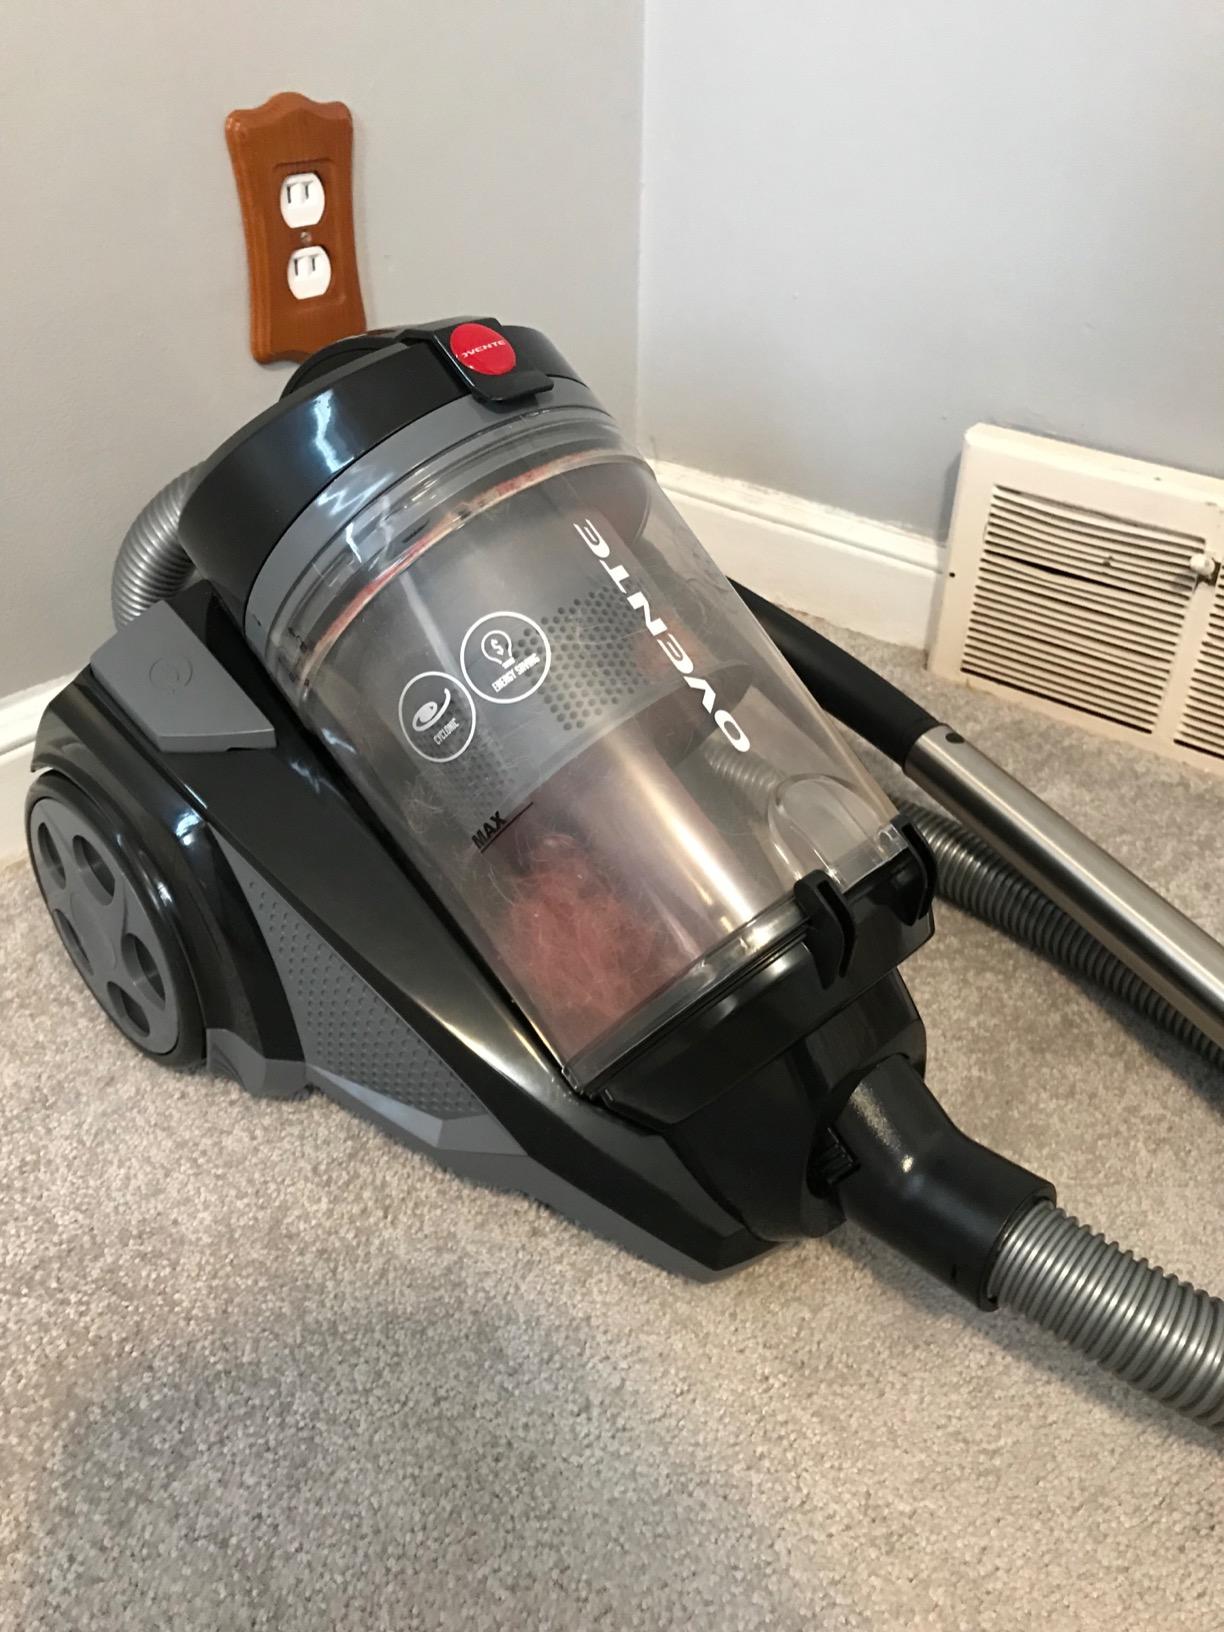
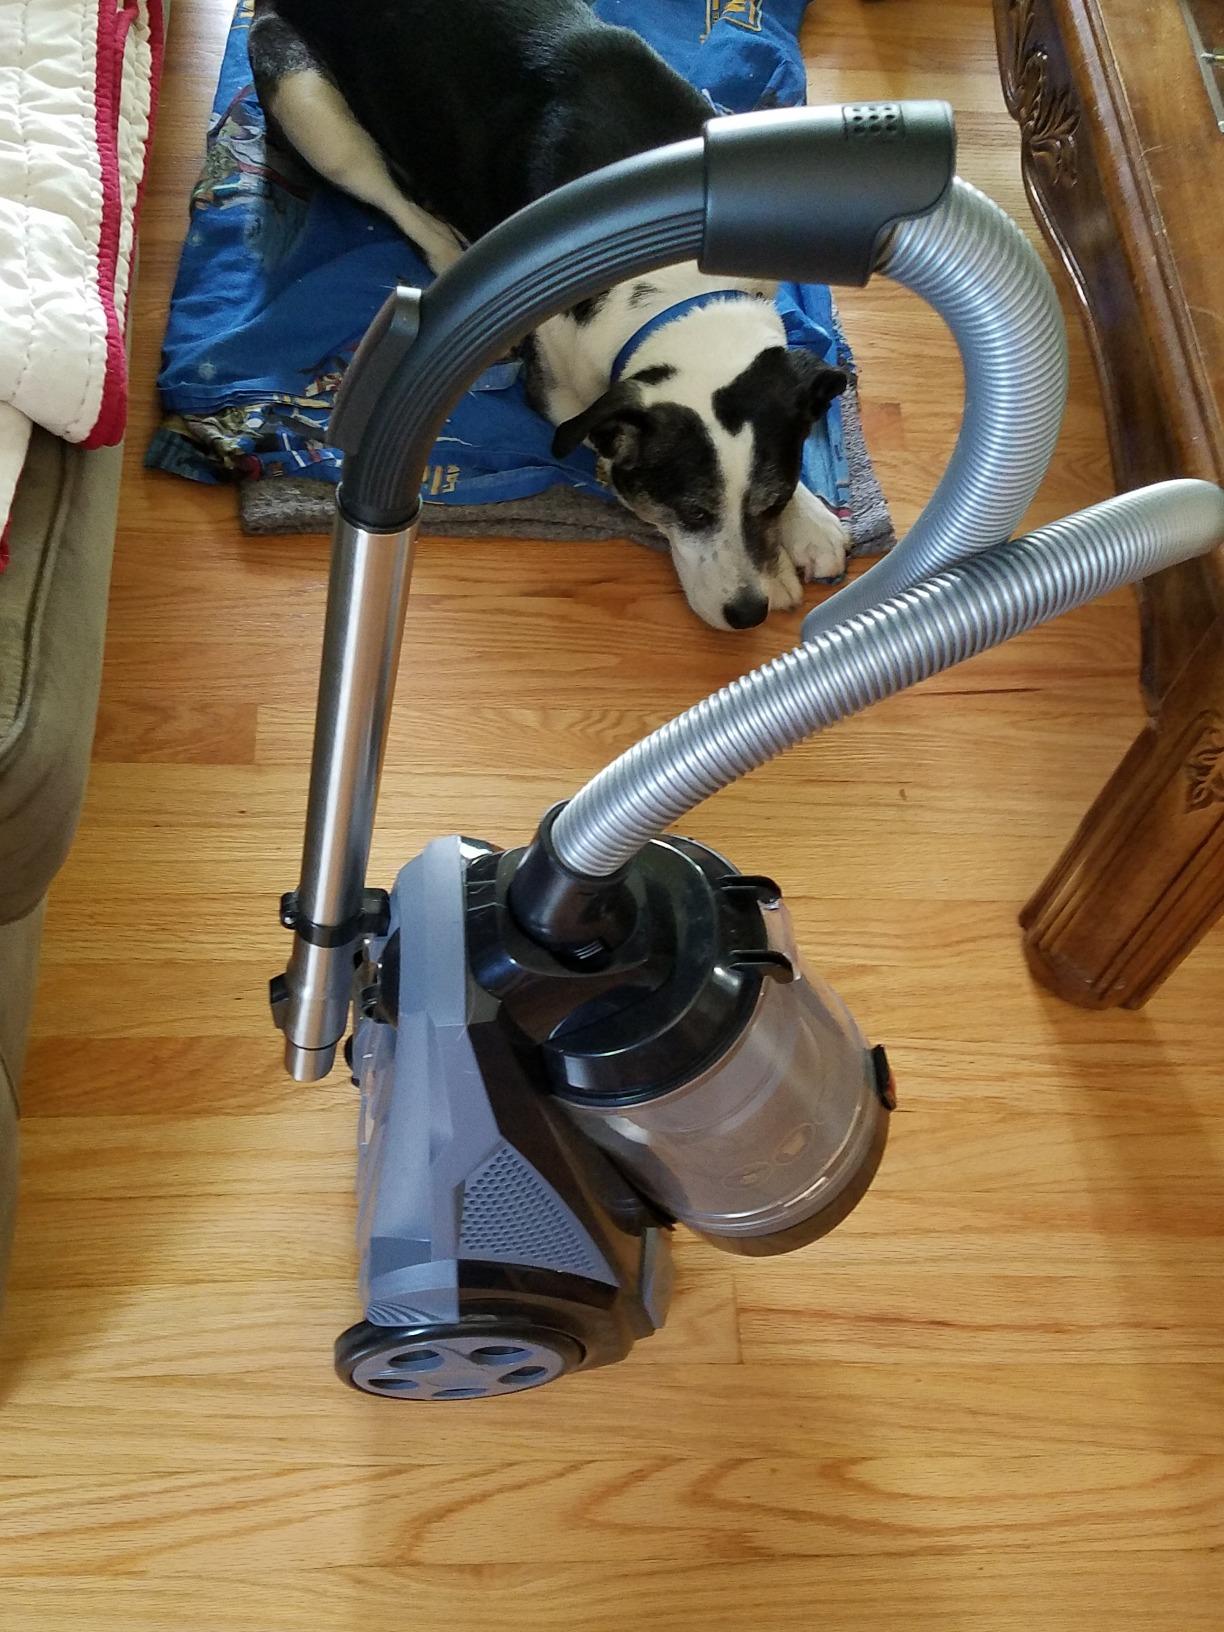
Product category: items_vacuum
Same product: yes